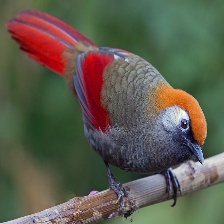
Species: RED TAILED THRUSH
Scientific name: NEOCOSSYPHUS RUFUS